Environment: real
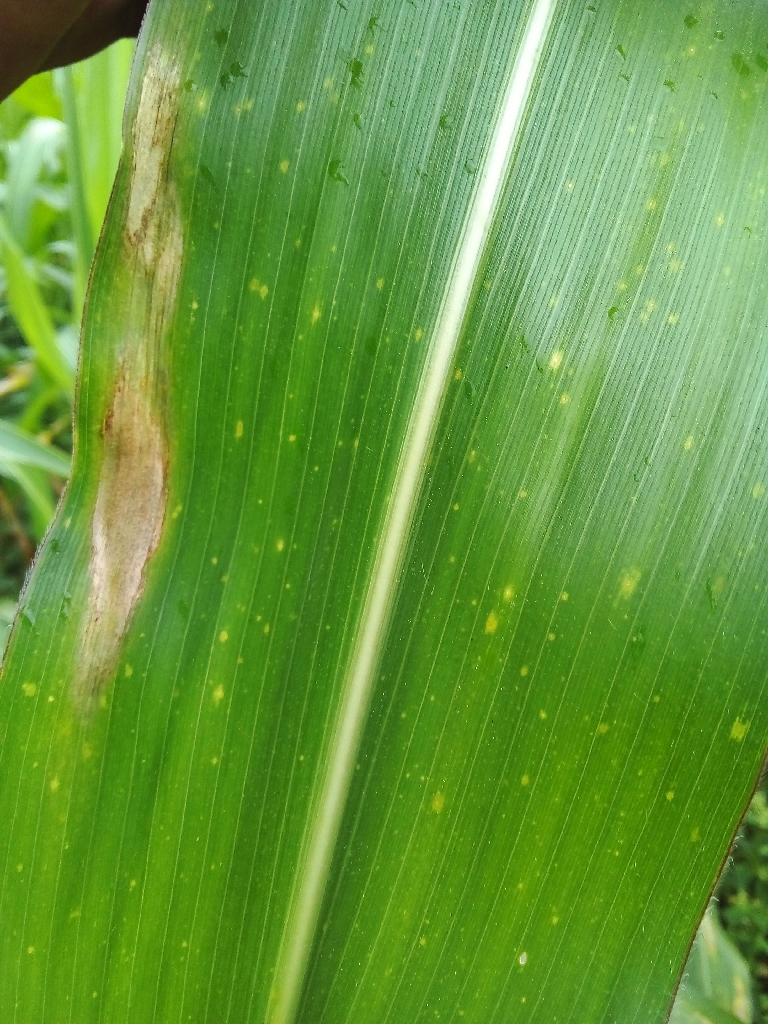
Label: northern_corn_leaf_blight